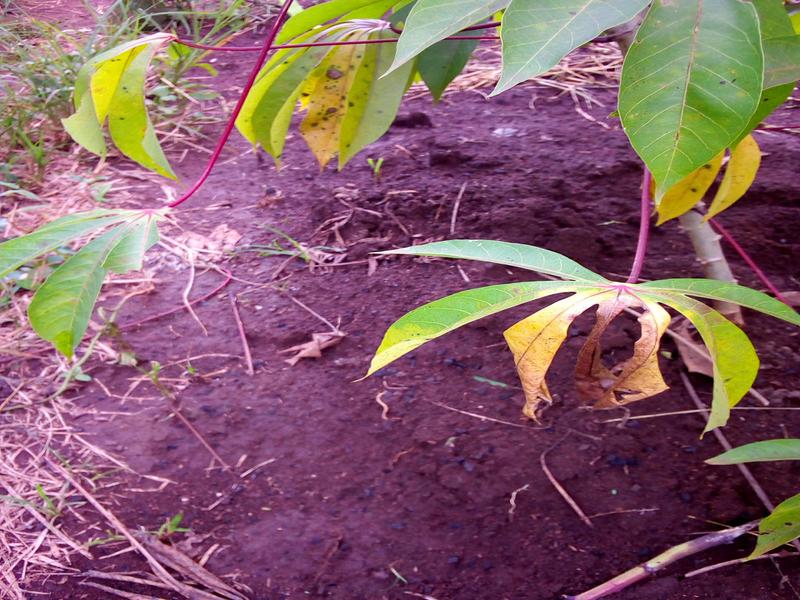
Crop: cassava
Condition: bacterial_blight